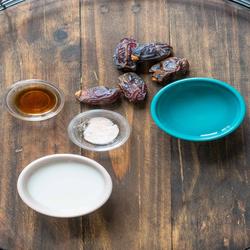
Label: Dates